Question: Please indicate a possible affordance area of the banana that can be used for eating
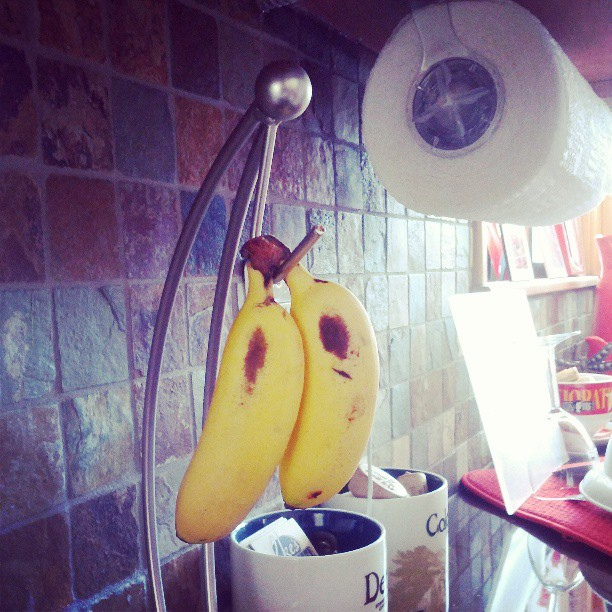
Answer: [179.5, 242.5, 371.5, 536.5]